Ethanol fuel by country

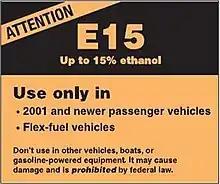
EPA's E15 label required to be displayed in all E15 fuel dispensers in the U.S.

In October 2010, the E.P.A. granted a waiver to allow the E15 blend to be sold only for cars and trucks with a model year of 2007 or later, representing about 15% of vehicles on the U.S. roads. As stations are not required to offer E15, a practical barrier to the commercialization of E15 is the lack of infrastructure, similar to the limitations suffered by sales of E85. In January 2011, the waiver was expanded to authorize use of E15 to include model year 2001 through 2006 passenger vehicles. The EPA also decided not to grant any waiver for E15 use in any motorcycles, heavy-duty vehicles, or nonroad engines because current testing data do not support such a waiver. According to the Renewable Fuels Association, the E15 waivers now cover 62% of vehicles on the road in the US, and the ethanol group estimates if all 2001 and newer cars and pickups were to use E15, the theoretical blend wall for ethanol use would be approximately 17.5 billion gallons (66.2 billion liters) per year. The EPA was still studying if older cars can withstand a 15% ethanol blend. In order to adjust to EPA regulations, 2012 and 2013 model year vehicles manufactured by General Motors can use fuel containing up to 15 percent ethanol, as indicated in the vehicle owners' manuals. However, the carmaker warned that for model year 2011 or earlier vehicles, they "strongly recommend that GM customers refer to their owners manuals for the proper fuel designation for their vehicles." Ford Motor Company also is manufacturing all of its 2013 vehicles E15 compatible, including hybrid electrics and vehicles with Ecoboost engines. , there are about 24 fueling stations selling E15 out of 180,000 stations across the U.S.